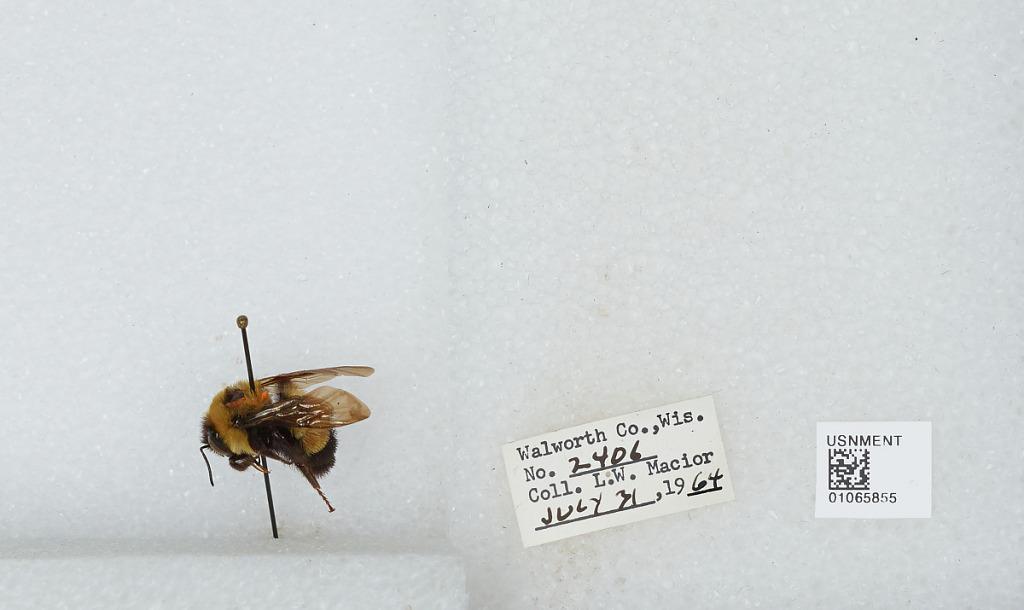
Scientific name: Bombus (Bombus) affinis Cresson
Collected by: L. Macior
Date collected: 1964-7-31
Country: United States
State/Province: Wisconsin
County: Walworth
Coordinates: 42.67, -88.54